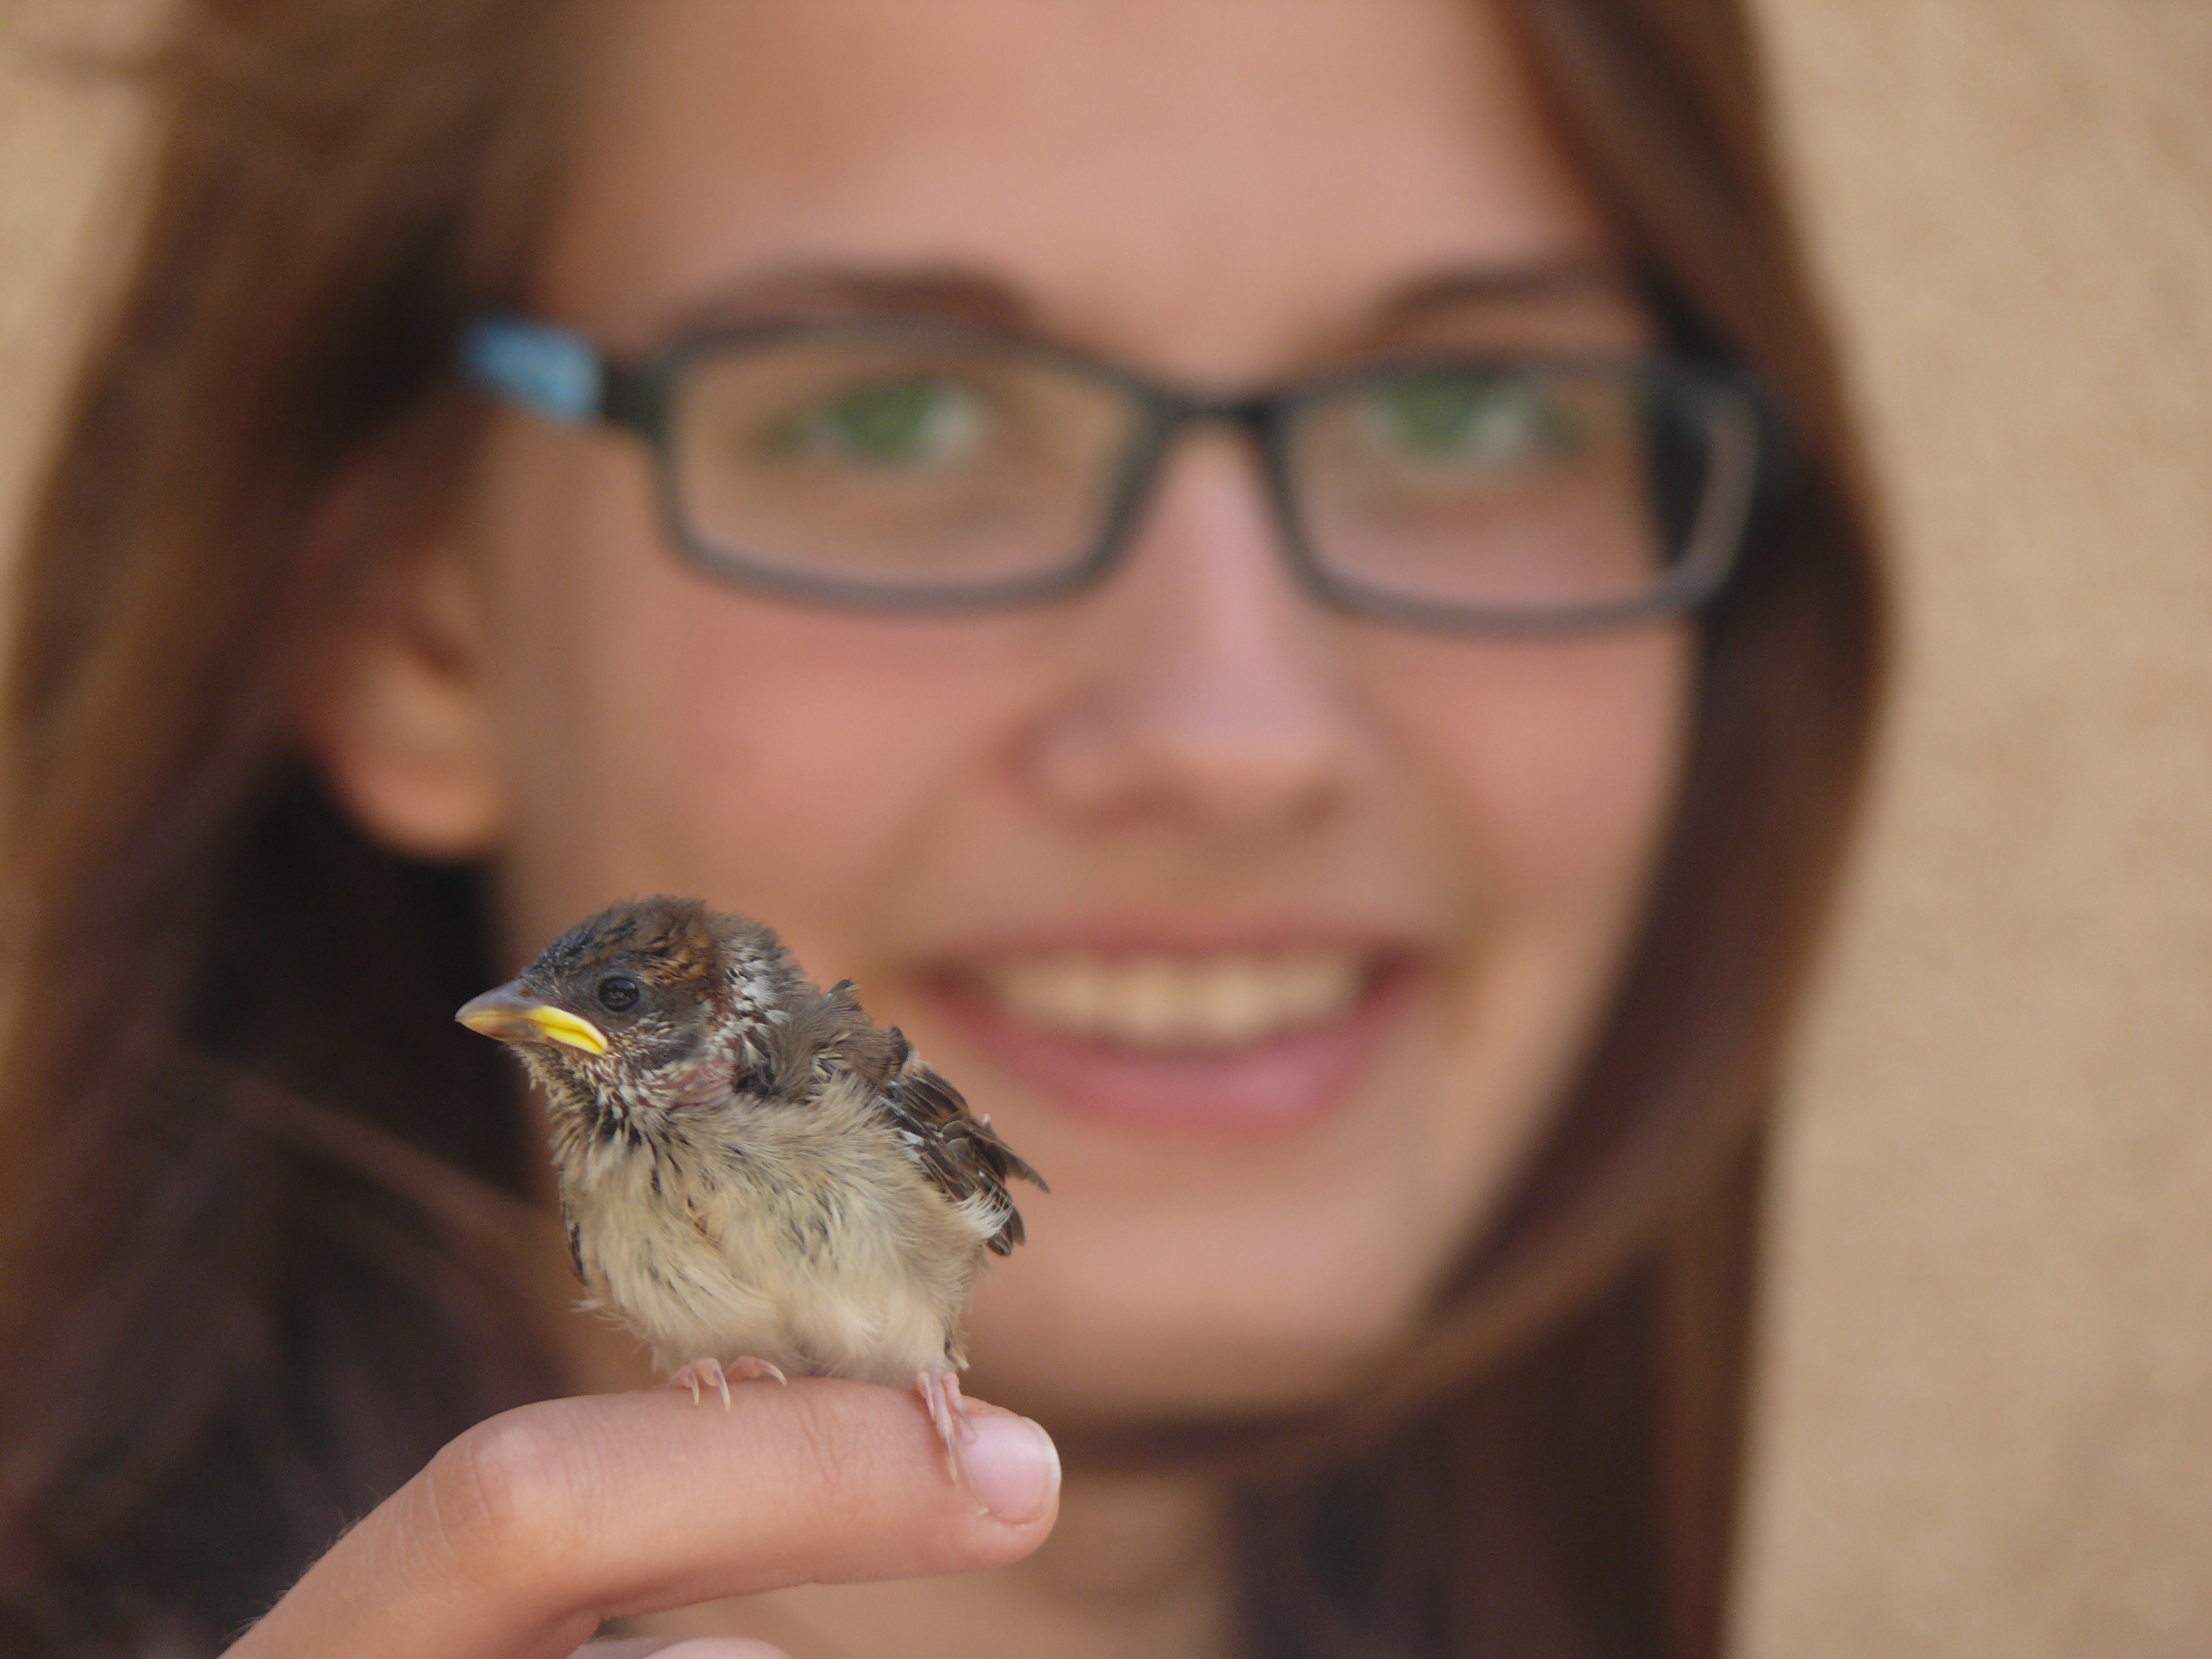
bird, spring, smile, close up, nose, eye, glasses, skin, sparrow, gentle, vision care